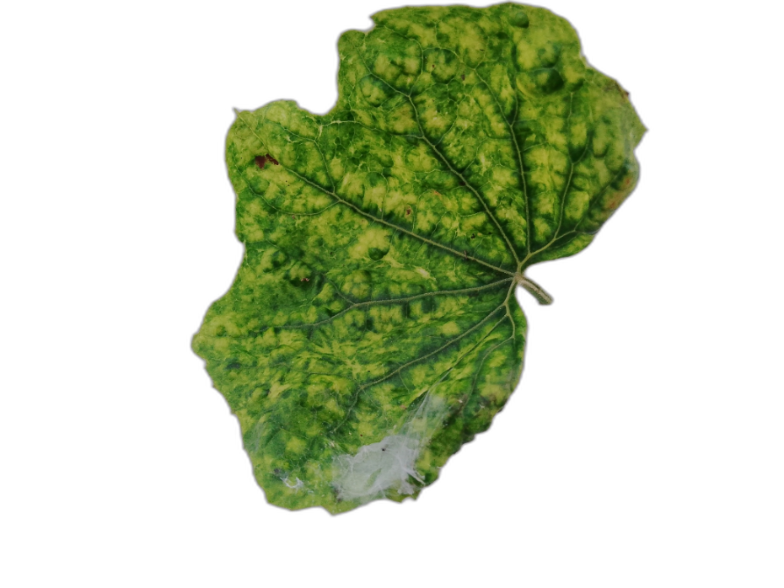
Crop: Zucchini
Label: Yellow_Mosaic_Virus